Adire (textile art)

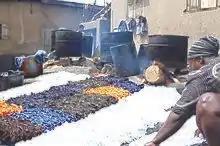
A woman dyeing cotton

However, by the end of the 1930s the spread of synthetic indigo, caustic soda, and an influx of new less skilled entrants caused quality problems and a still-present collapse in demand. Though the more complex and beautiful starch resist designs continued to be produced until the early 1970s, and despite a revival prompted largely by the interest of US Peace Corps workers in the 1960s, they never regained their earlier popularity. As of now, simplified stenciled designs and some better quality oniko and alabere designs are still produced, but local taste favours "kampala" (multi-coloured wax-resist cloth, sometimes considered as adire). However, there has been a recent revival of the Adire art by Nigerian professionals in the diaspora such as Dr Toyosi Craig, an innovator and energy expert, and Nigerian artisans like Nike Davies-Okundaye, who inspire younger designers ilike Amaka Osakwe (with her label Maki-Oh). Political figures and celebrities such as Michelle Obama and Lupita Nyong'o have worn adire-inspired clothes recently. Also, Bamidele Abiodun, the wife of the governor of Ogun State, launched Adire Market Week in 2022 as an initiative meant to promote adire and protect local textile manufacturers.